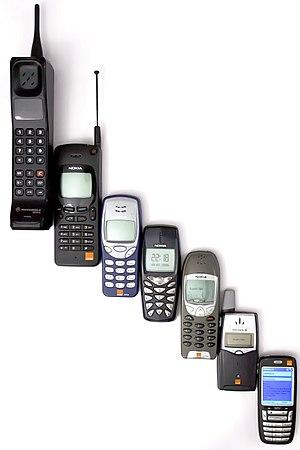
Le cycle de vie du produit est la succession d'étapes de commercialisation que traverse un produit dans le temps. En effet, les conditions de vente d'un produit changent en permanence.
La gestion de l’énergie dans les systèmes embarqués est fondamentale pour leur bon fonctionnement. Le nombre de ces systèmes est en augmentation constante et leurs domaines d’utilisation sont de plus en plus variés. Les contraintes sont très différentes selon que la conception porte sur un capteur environnemental, un téléphone portable ou une sonde corporelle. L’objectif principal peut être une grande longévité, une taille réduite ou encore un fonctionnement sans batterie.